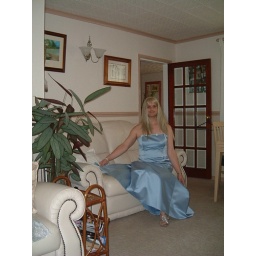
im in a soft satin blue dress